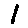
Label: 1